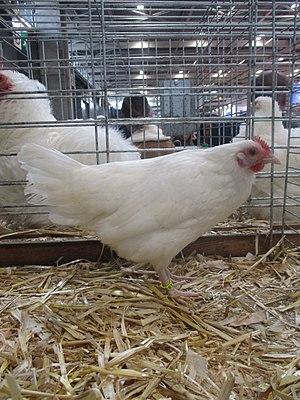
Poule gâtinaise naine.
La gâtinaise est une race de poule domestique française.